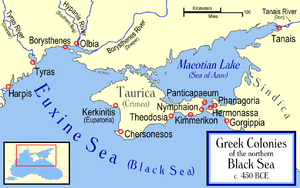
Chersonesos
Antikke græske kolonier ved Sortehavet
Chersonesos er en antik by grundlagt for ca. 2.500 år siden i den sydvestlige del af Krim-halvøen. Kolonien blev etableret i det 6. århundrede f.v.t. af bosættere fra Heraclea Pontica.